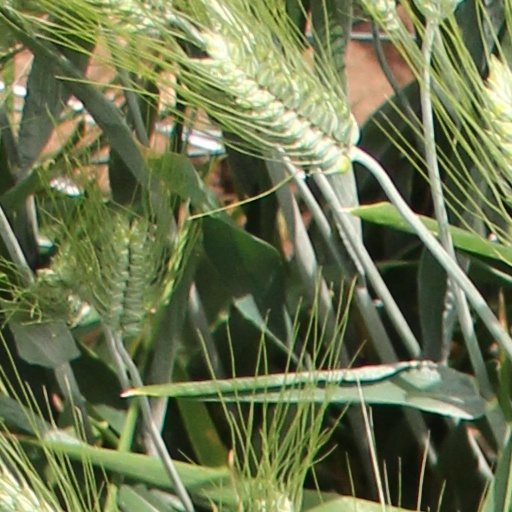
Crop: wheat